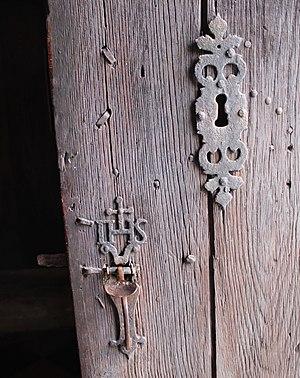
Monogramme IHS en fer forgé sur la porte de l'église fortifiée de Burelles XVIIè siècle.
Le monogramme IHS est une abréviation et une translittération imparfaite du nom de « Jésus » en grec : Ι = J, Η = E et Σ = S.